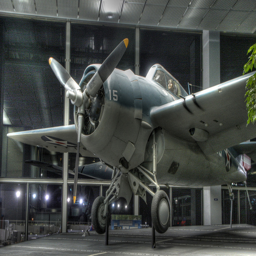
A grey fighter plane with propeller on display in museum.
an image a fighter plane in a large auditorium
a helicopter at the airport with one pilot
a helicopter on a platform display next to a wall of windows.
a close up of an old air plane in a hanger on display